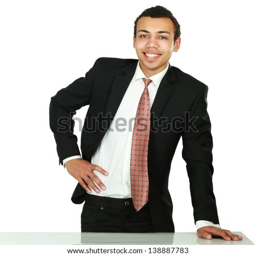
a young man standing near desk , isolated on white background